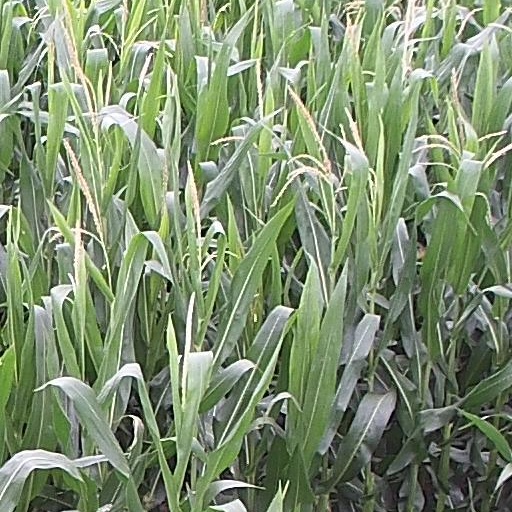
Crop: maize; corn